Killarney

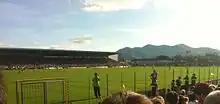
Fitzgerald Stadium

Killarney railway station (operated by Iarnród Éireann) has direct services to Tralee, Cork and Dublin, with connections to the rest of the rail network.